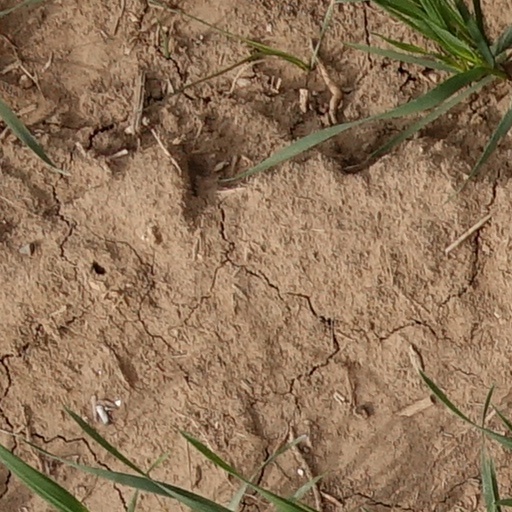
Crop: wheat